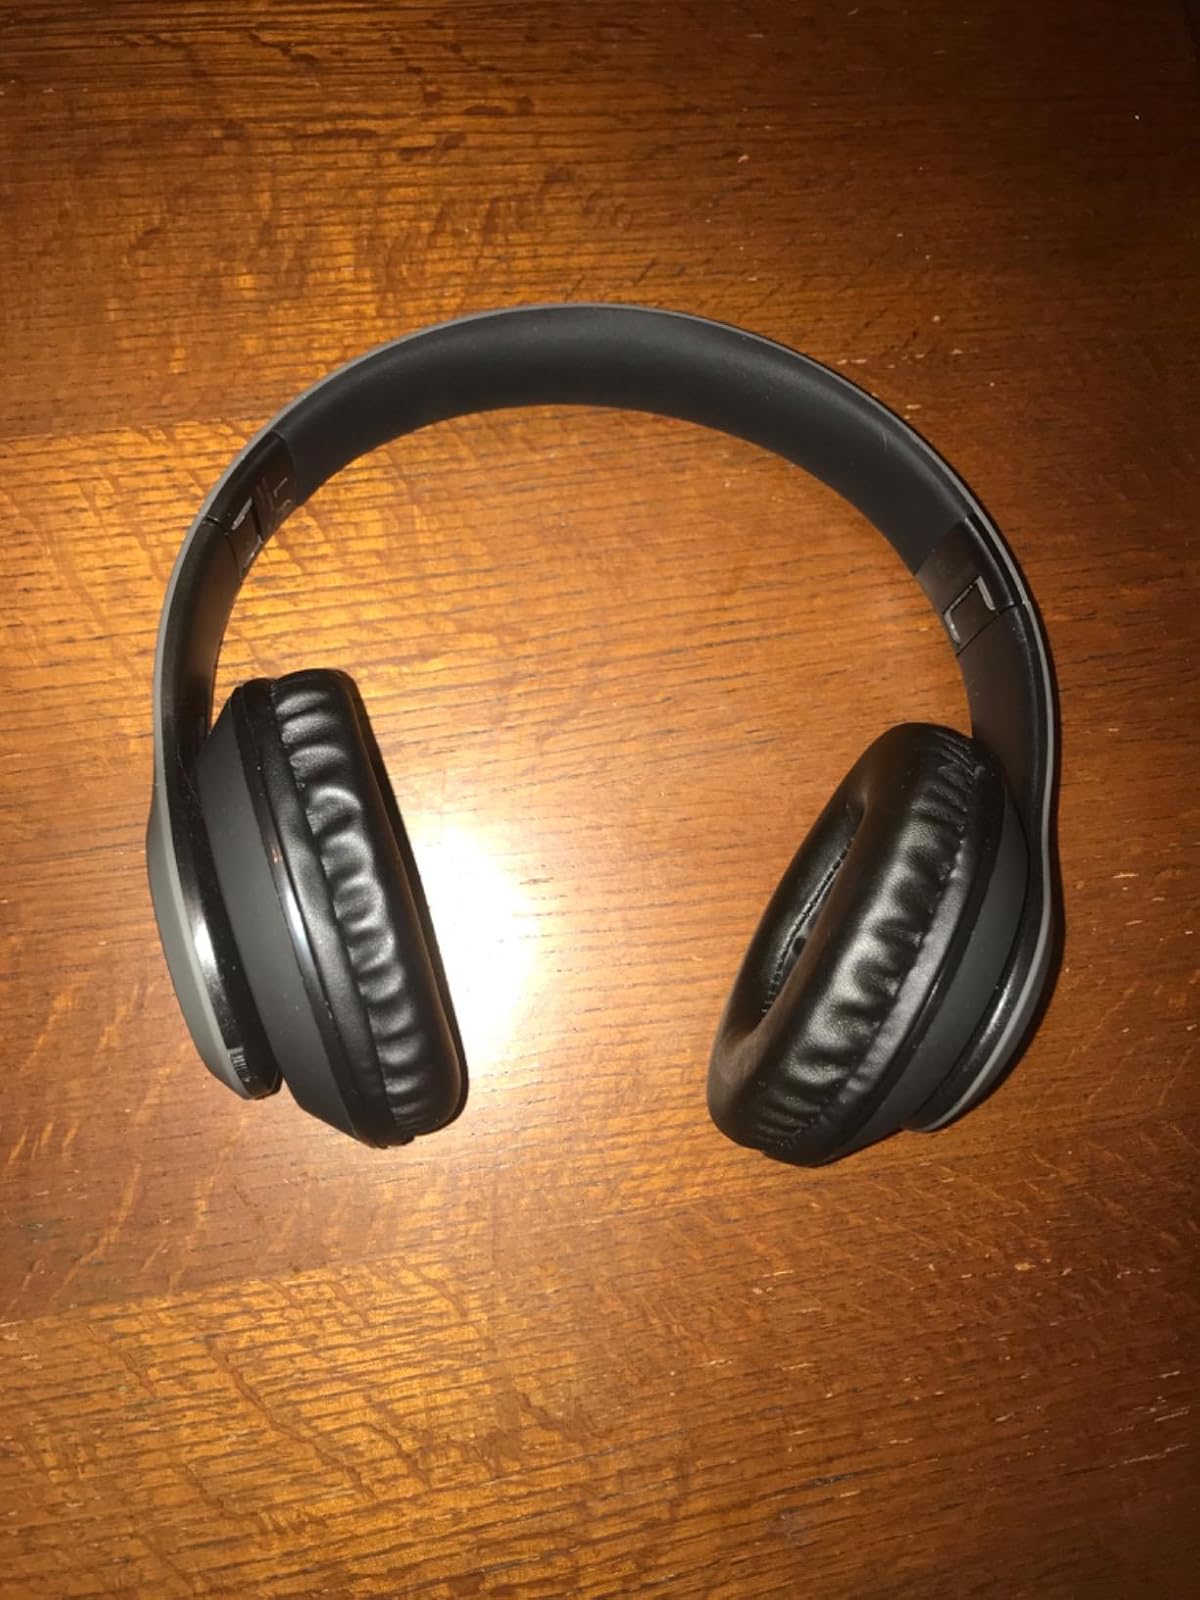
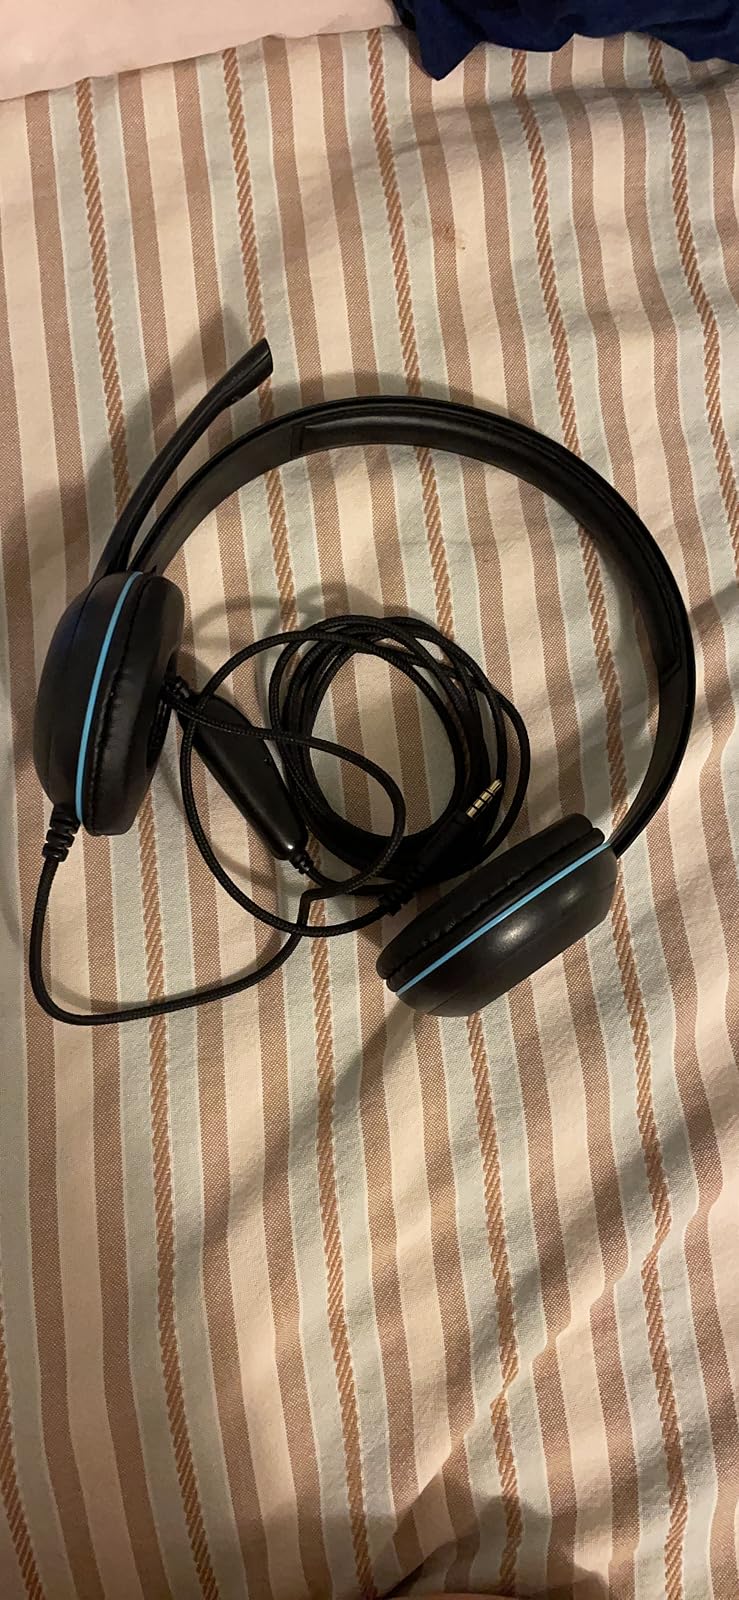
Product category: headphones
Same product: no